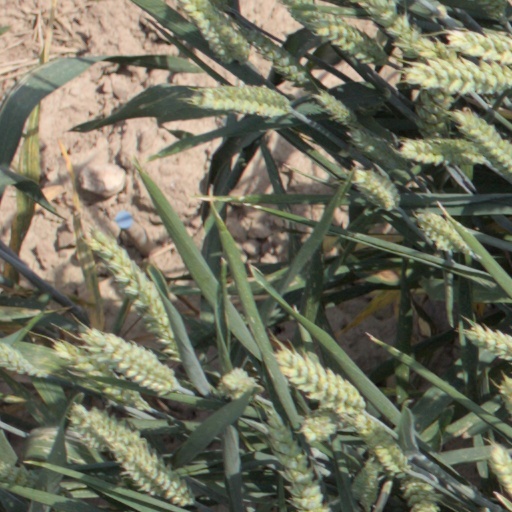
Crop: wheat